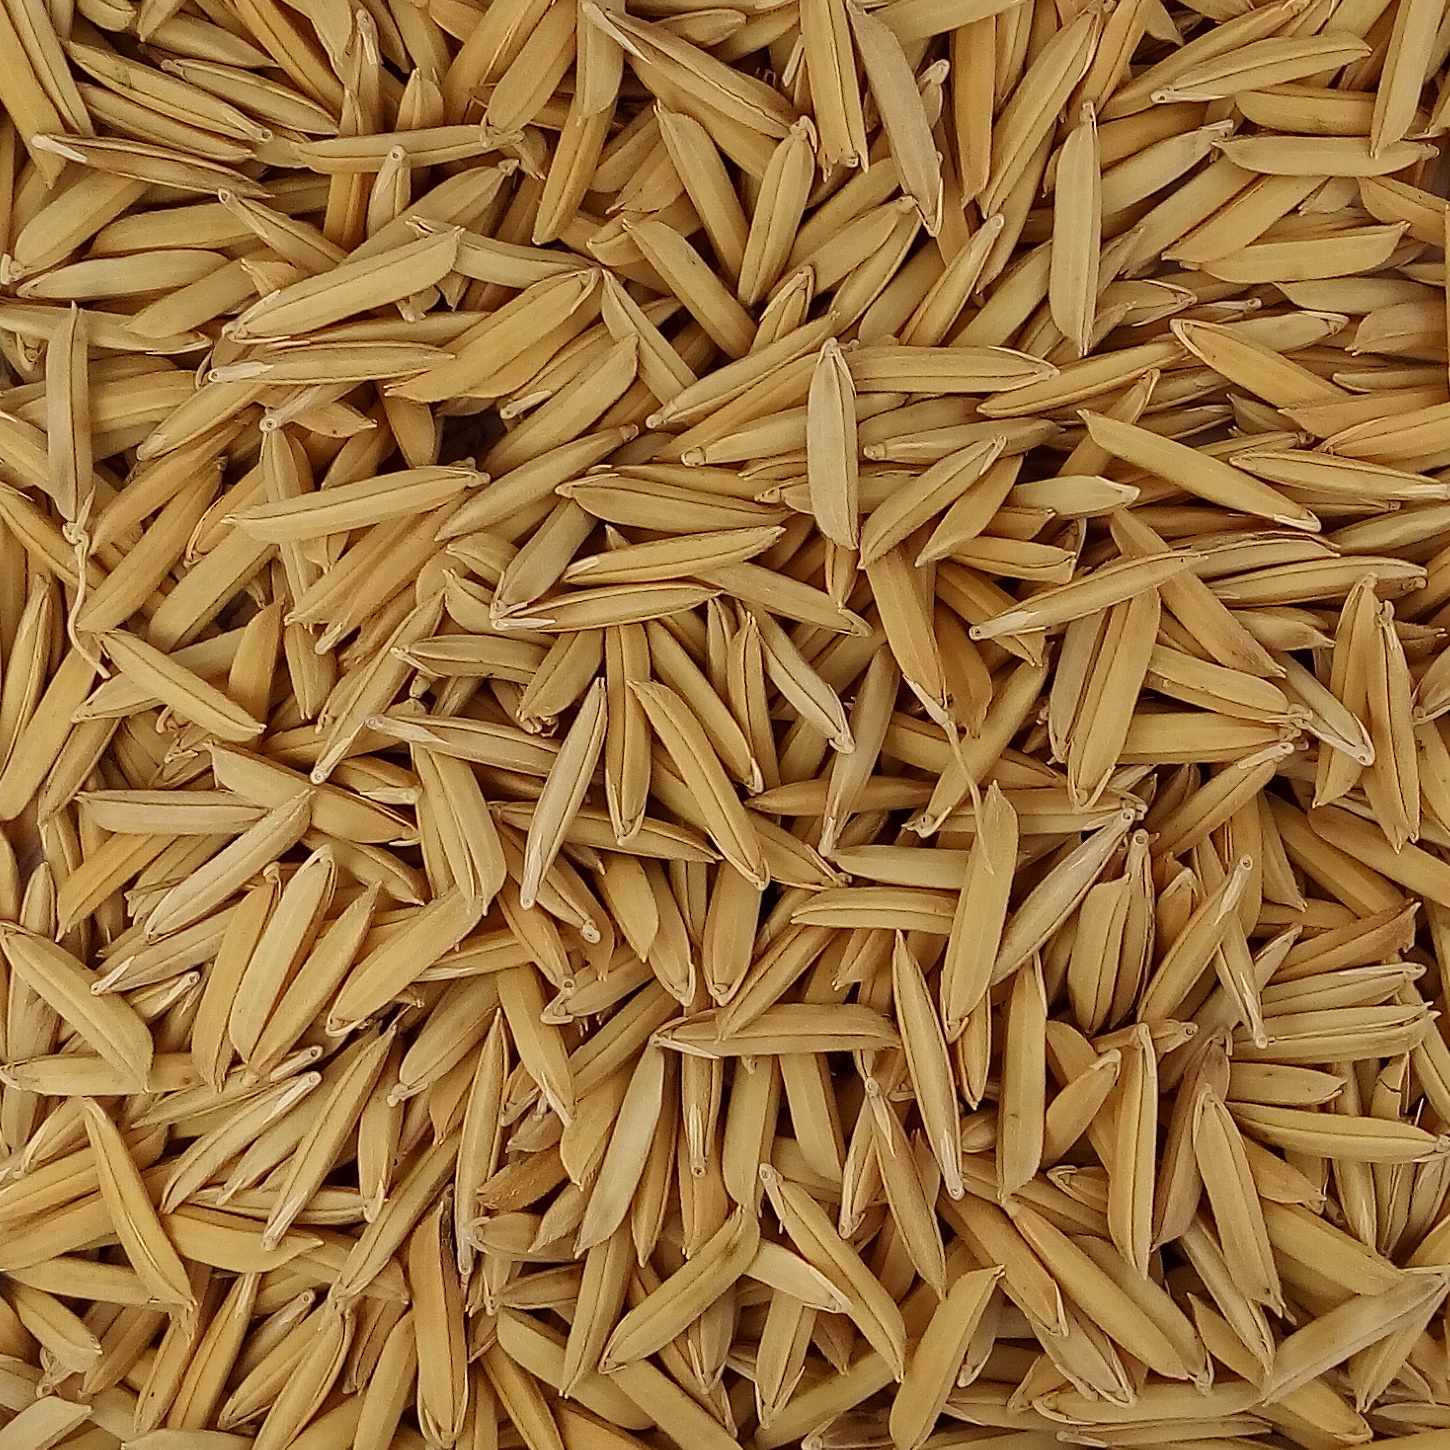
Rice seed variety: 1509